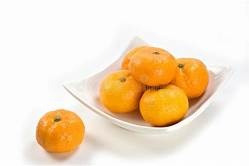
Label: mandarine